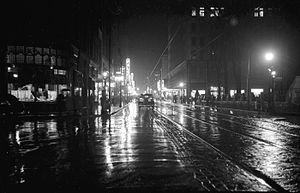
Nous voyons la rue Sainte-Catherine Ouest à l'intersection de la rue Union à Montréal, sous la pluie. Nous remarquons les commerces suivants: la bijouterie «Henry Birks and Sons», le restaurant «Cosy», le théâtre «Palace», le café «Capitol». De l'autre côté de la rue, nous apercevons la cathédrale «Christ Anglican» et le magasin «Eaton». Montréal (Canada).
Montréal /ˈmɔ̃ˌʁeal/ est la plus importante ville du Québec et la deuxième ville la plus peuplée du Canada, après Toronto et avant Vancouver. Elle se situe principalement sur l’île fluviale de Montréal, sur le fleuve Saint-Laurent dans le Sud du Québec, dont elle est la métropole.